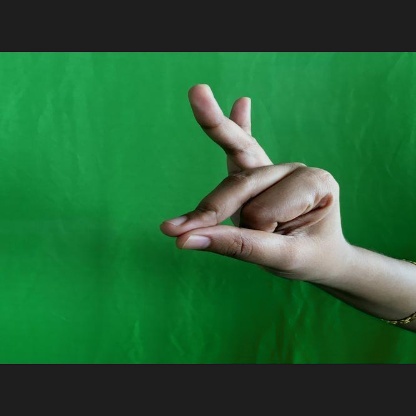
Mudra: Bramaram